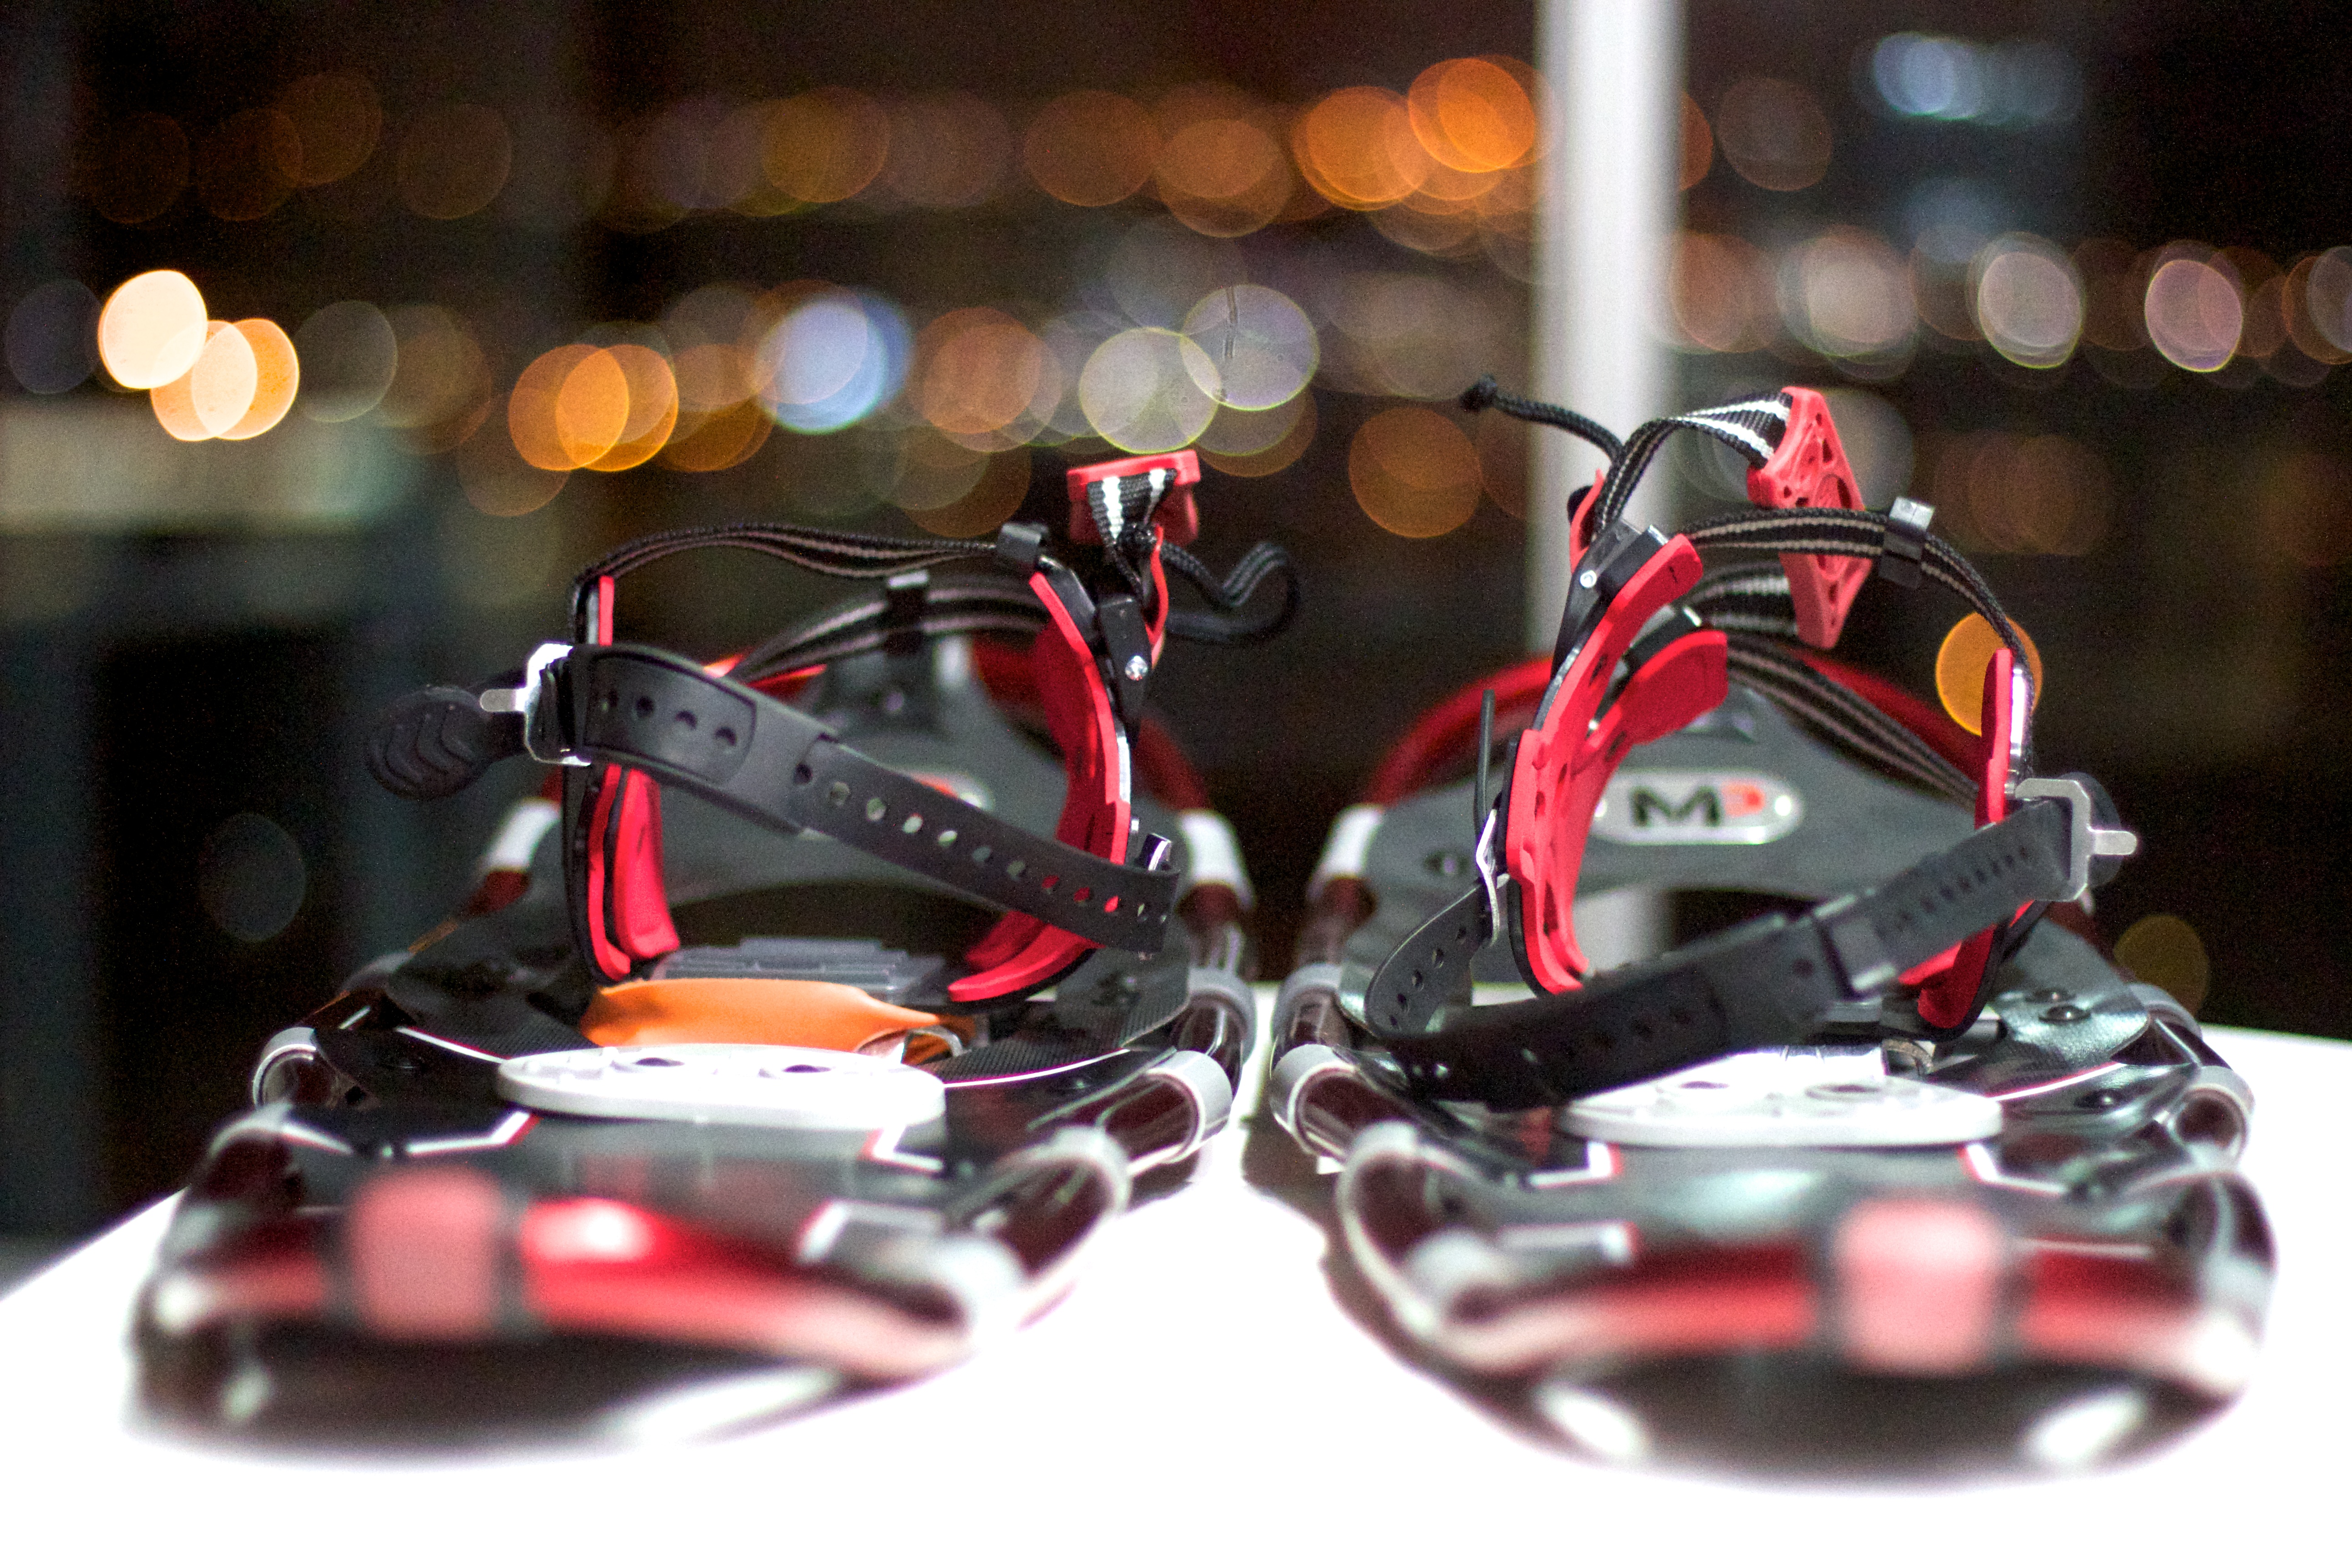
shoe, bokeh, snowshoe, footwear